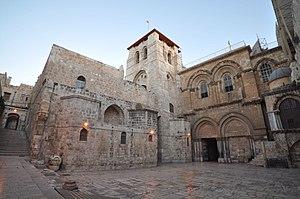
La crise du XIᵉ siècle est une succession de désastres qui affectèrent une vaste région s’étendant de l’océan Atlantique jusqu'à l’Asie centrale entre environ 940 et environ 1150. Entre ces deux dates, l’Empire byzantin, les principautés chrétiennes orientales et les principaux États musulmans furent secoués par des troubles politiques profonds et des crises économiques importantes. Ces catastrophes se sont traduites par une nette diminution de l’importance des mondes musulman et byzantin par rapport à l’Inde, la Chine et l’Europe à partir de la fin du Moyen Âge.
L’église du Saint-Sépulcre ou basilique du Saint-Sépulcre, également appelée basilique de la Résurrection ou Agia Anastasis par les chrétiens d'Orient, est une église chrétienne située dans le quartier chrétien de la Vieille ville de Jérusalem. Cette basilique est vénérée par une grande partie des chrétiens qui y vont en pèlerinage depuis le IVᵉ siècle, dépassant au début du XXIᵉ siècle le million de pèlerins par an sur les 1,9 million de visiteurs qu'accueille Israël. Il s’agit d'un sanctuaire englobant selon la tradition le lieu de la crucifixion, ainsi que la grotte où le corps du Christ fut déposé après sa mort. Par inférence, c'est là qu'aurait eu lieu la résurrection.
La mosaïque byzantine, dont l’apogée se situe entre le VIᵉ siècle et le XVᵉ siècle, plonge ses racines dans une longue tradition venue de la Grèce antique et de Rome. À partir du IVᵉ siècle, les églises chrétiennes adoptèrent et adaptèrent cette tradition pour dépeindre des scènes de la vie religieuse et de la Bible, non plus sur les pavements de leurs édifices mais sur leurs murs et leurs plafonds. Les artistes byzantins devinrent renommés pour leur technique et leur inspiration, influençant ceux du royaume normand de Sicile au XIIᵉ siècle ainsi que ceux de Venise, de Rome et d’autres villes de l’ancienne Italie byzantine, de même que ceux de Russie, d’Ukraine et d’autres pays du monde orthodoxe. L’art de la mosaïque s’estompa au cours de la Renaissance quoique divers artistes comme Raphaël continuèrent à pratiquer les anciennes techniques. Hors de l’empire byzantin, ces techniques furent adoptées à la fois par des artistes juifs pour la décoration des synagogues et par des artistes musulmans pour celle des mosquées et des palais.
Les relations Saint-Siège – Israël désignent l'ensemble des relations diplomatiques entre le Saint-Siège et Israël, établies après l'adoption de l'Accord fondamental par les deux États le 30 décembre 1993. Une nonciature apostolique en Israël et une ambassade israélienne à Rome ont été créés le 19 janvier 1994.
Le patriarcat latin de Jérusalem est une Église particulière de l'Église catholique au Proche-et-Moyen-Orient. La très grande majorité de ses fidèles sont des Arabes. La plus haute autorité catholique latine d'Orient porte le titre de patriarche latin de Jérusalem ; depuis le retrait de sa Béatitude Mᵍʳ Fouad Twal le 24 juin 2016, le patriarcat est sous l'autorité d'un administrateur apostolique, l'archevêque franciscain Pierbattista Pizzaballa, d'origine lombarde.